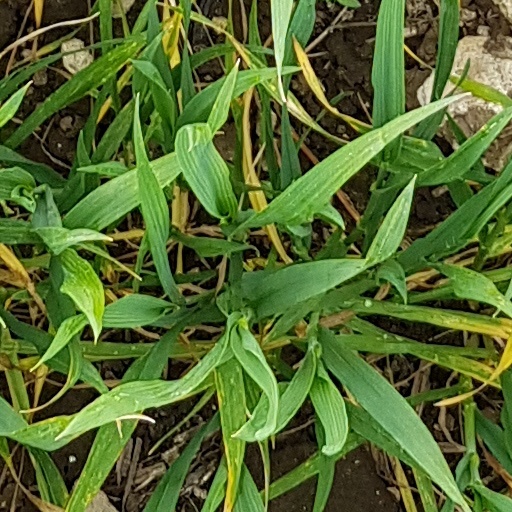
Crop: wheat